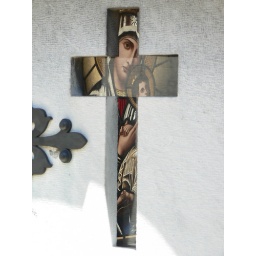
Stained glass is viewed through the door of a mausoleum in the Recoleta Cemetery in Buenos Aires.